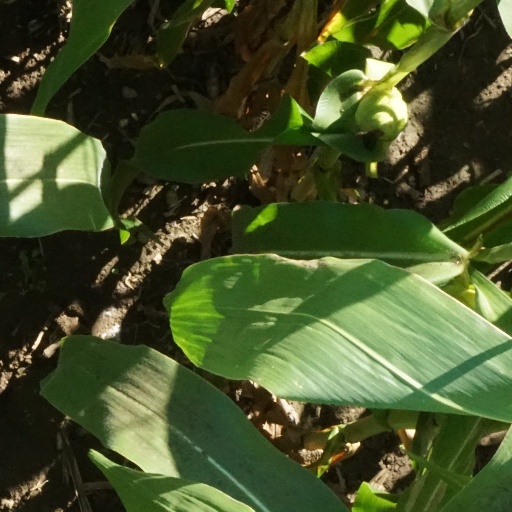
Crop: maize; corn